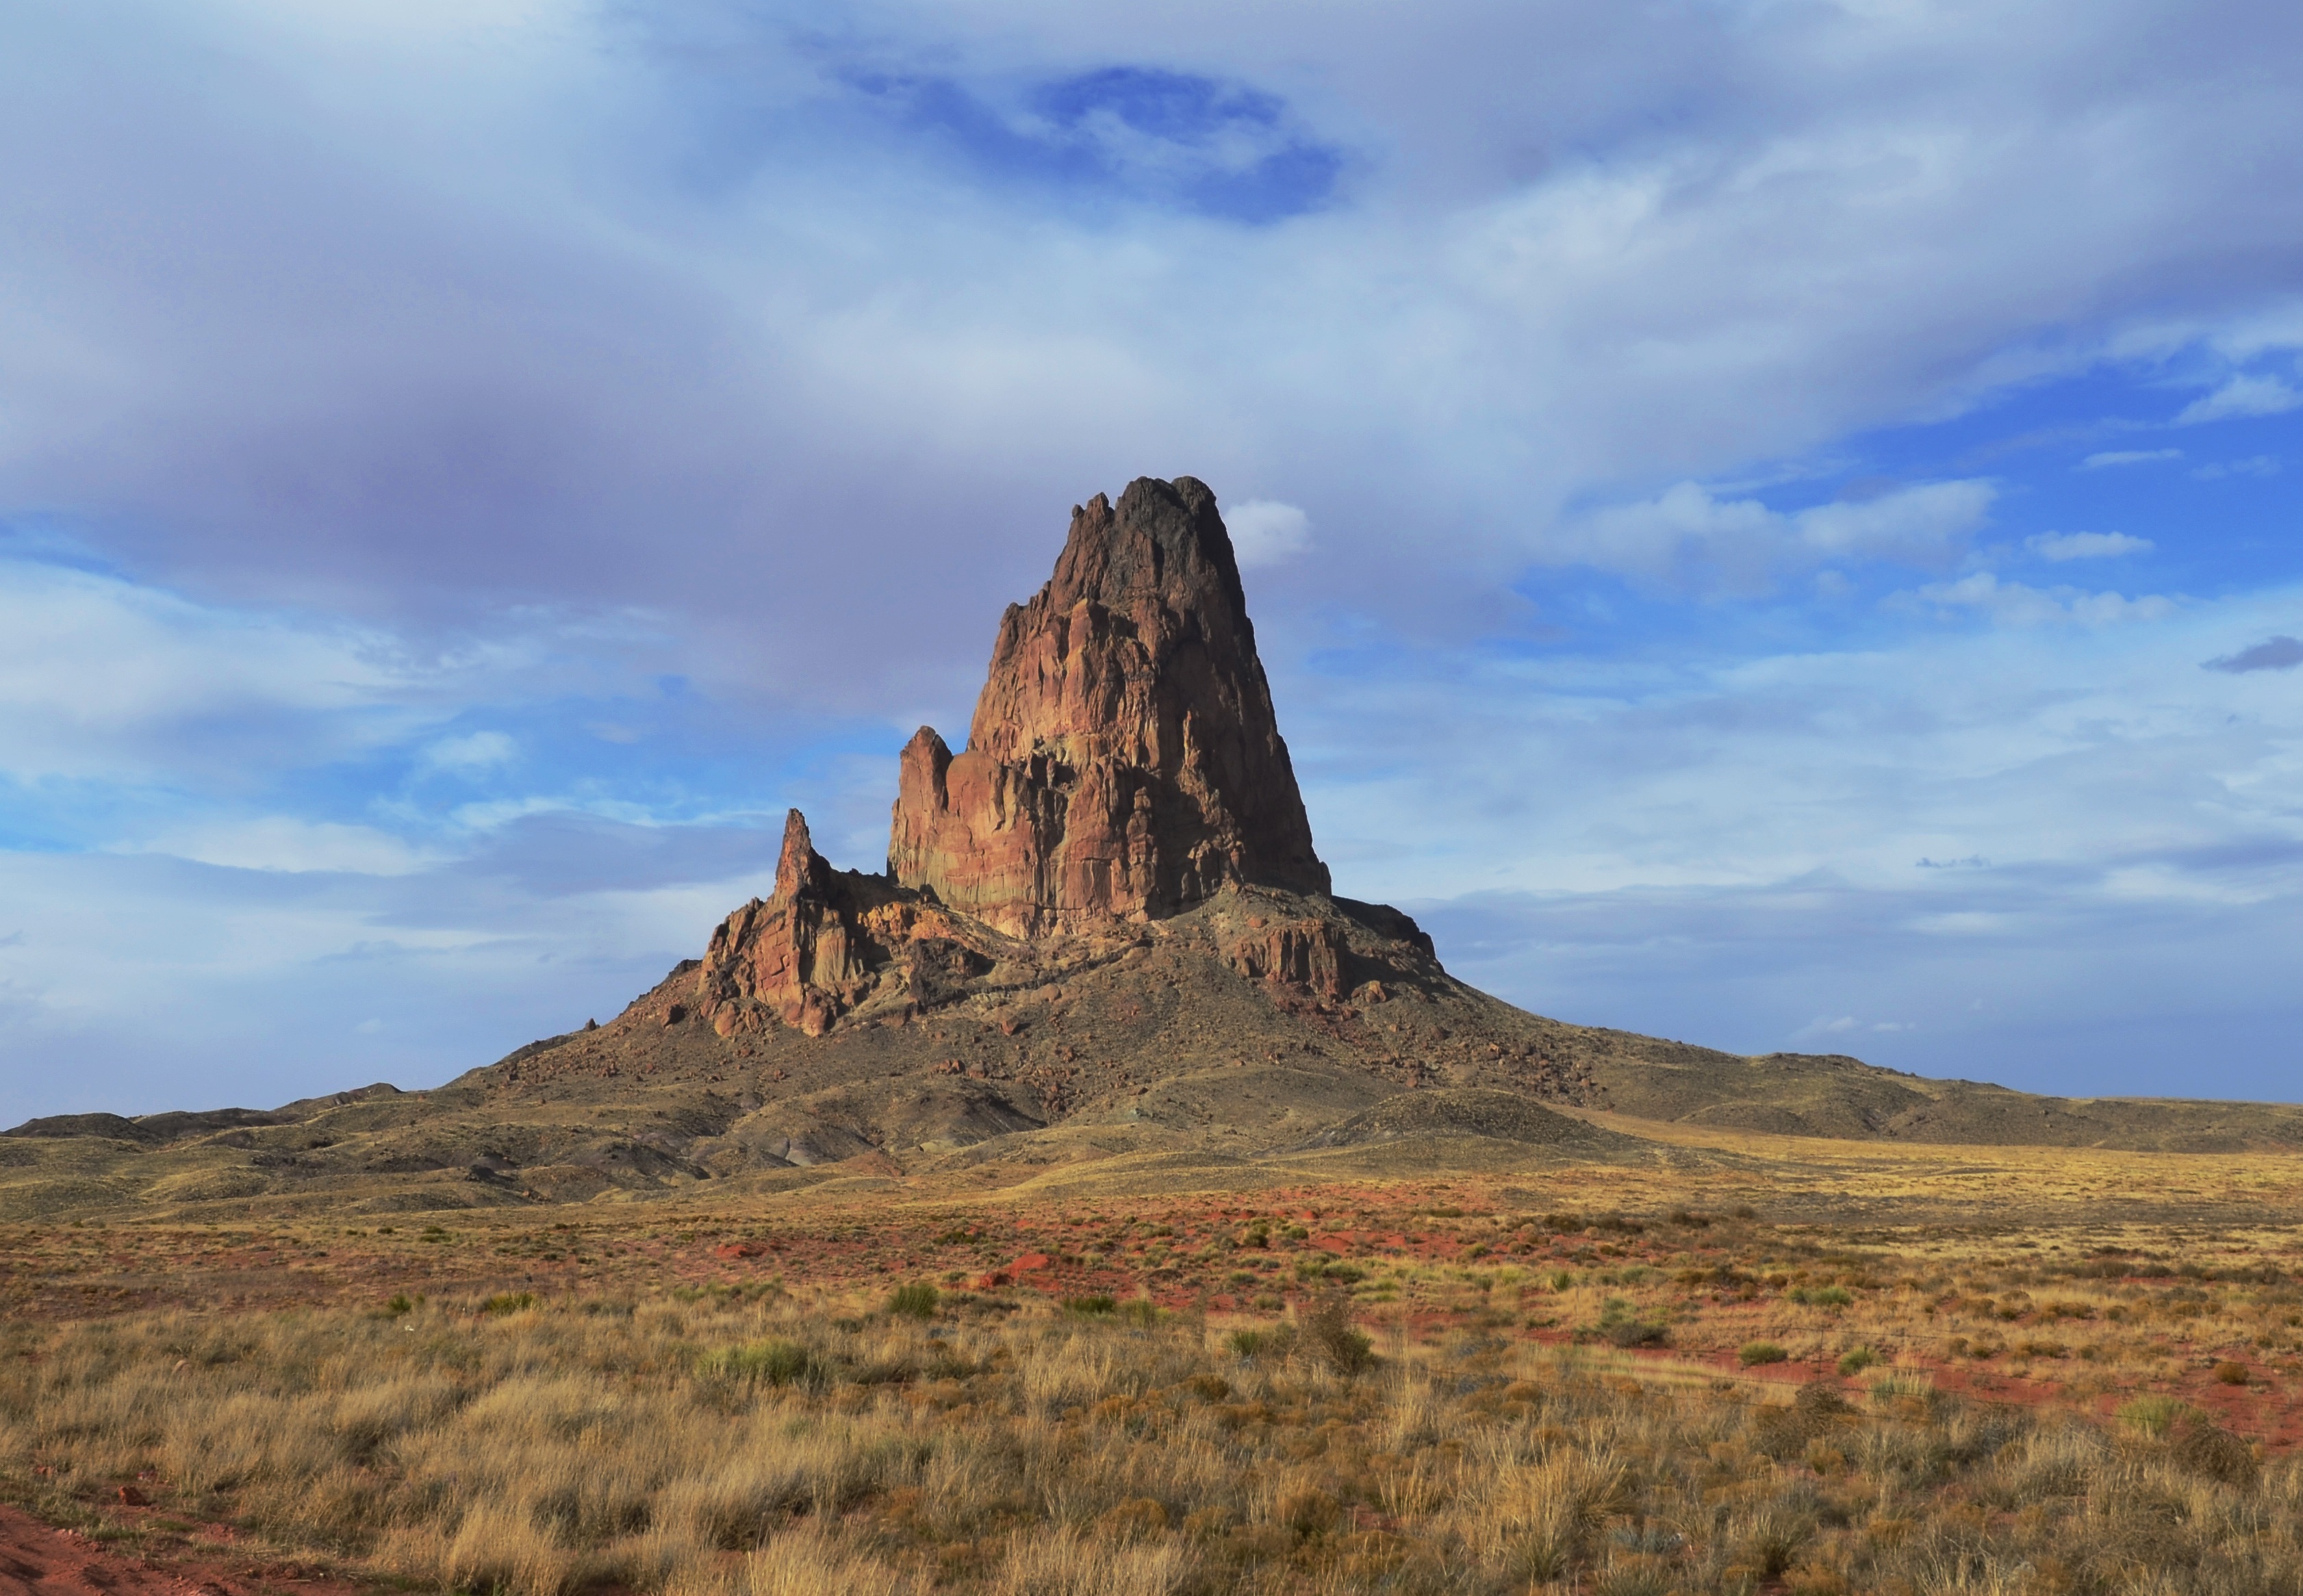
landscape, tree, nature, outdoor, rock, wilderness, mountain, sky, prairie, hill, desert, adventure, sandstone, valley, stone, monument, formation, cliff, wild, red, scenic, park, scenery, usa, america, terrain, national park, ridge, arizona, national, west, geology, mountains, utah, badlands, plateau, western, indian, navajo, tribal, ecosystem, southwest, butte, landform, monument valley, natural environment, geographical feature, mountainous landforms